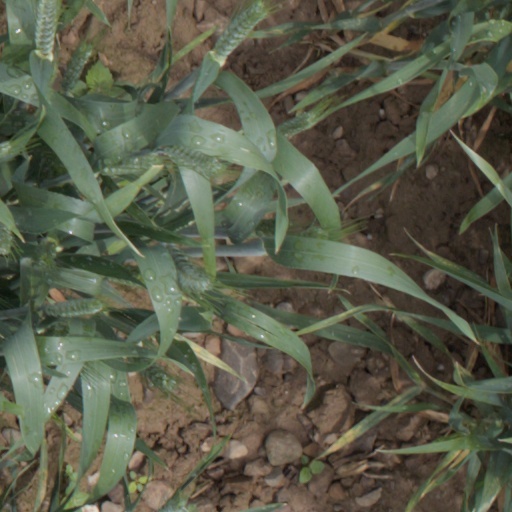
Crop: wheat